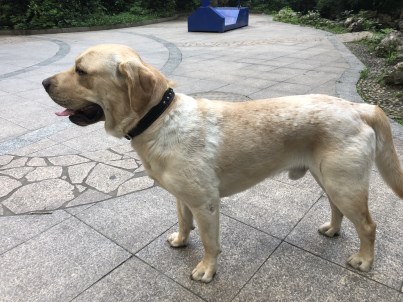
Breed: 3580-n000122-Labrador_retriever